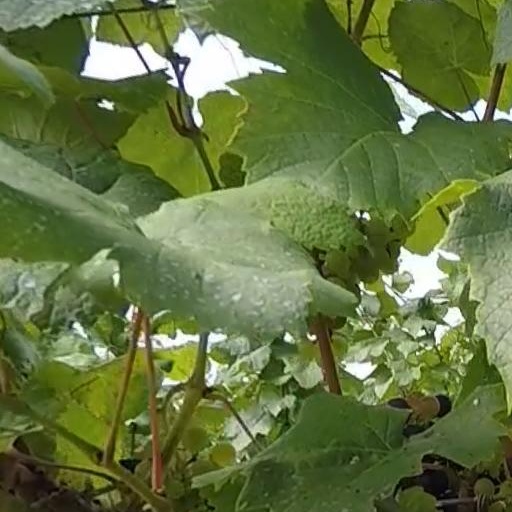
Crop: grape